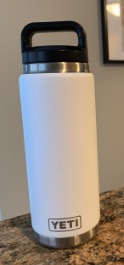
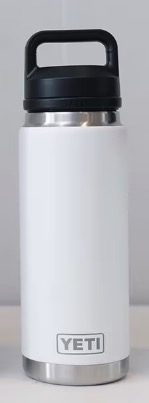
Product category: misc
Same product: yes